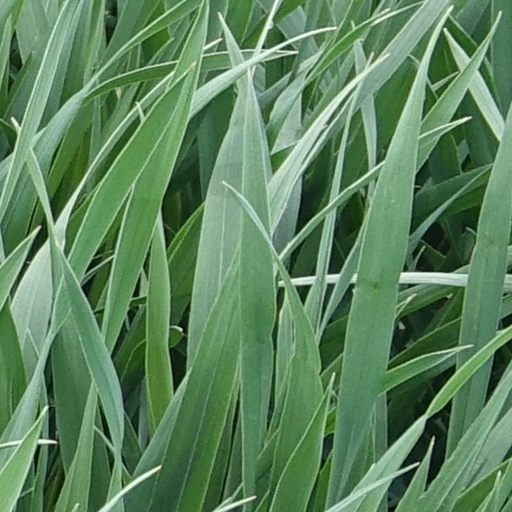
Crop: wheat